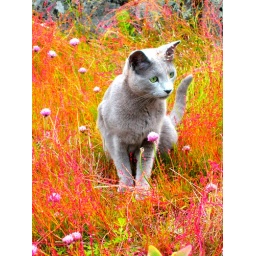
The cat was in a field clove -something- weeds.